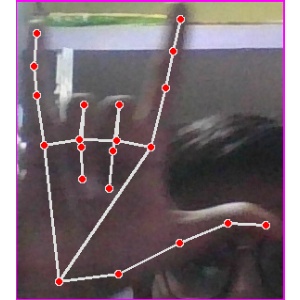
अक्षर: व